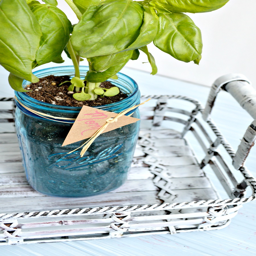
biological species in a mason jar